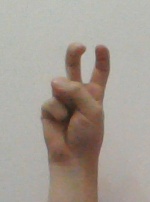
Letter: toot